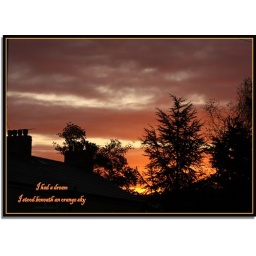
I had a dream /I stood beneath an orange sky